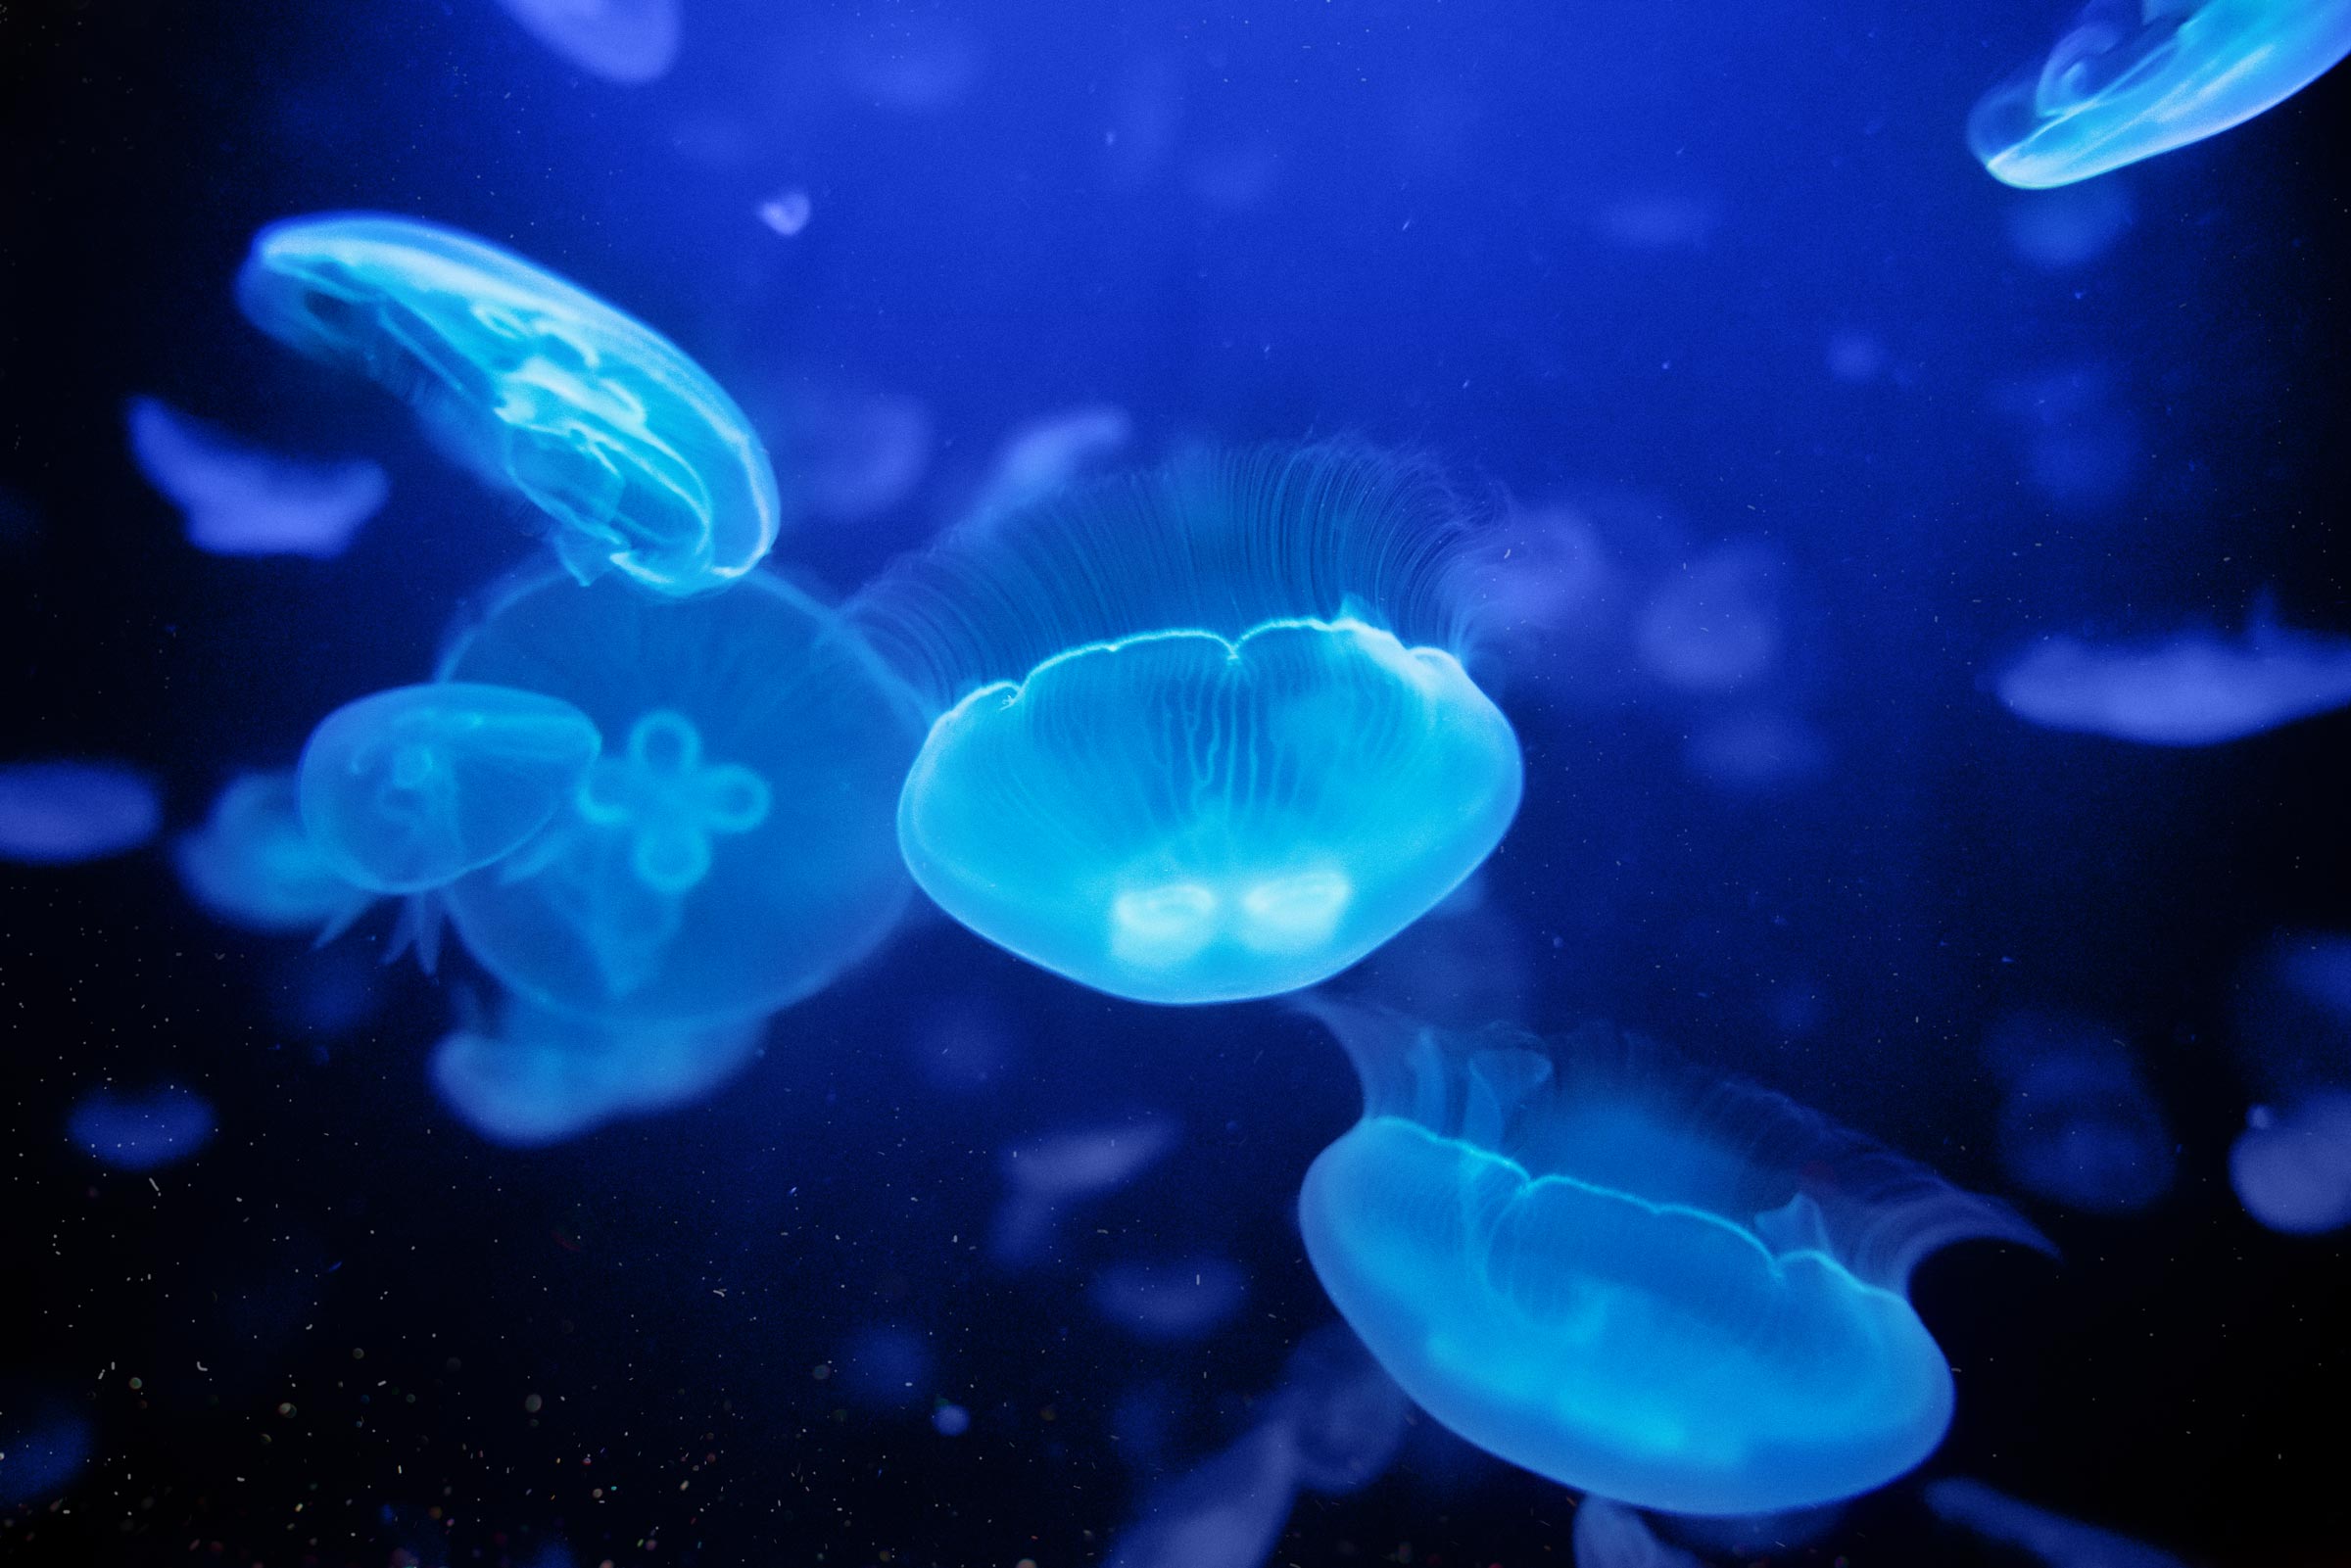
fish, jellyfish, cnidaria, blue, marine invertebrates, marine biology, invertebrate, organism, aquarium lighting, computer wallpaper, water